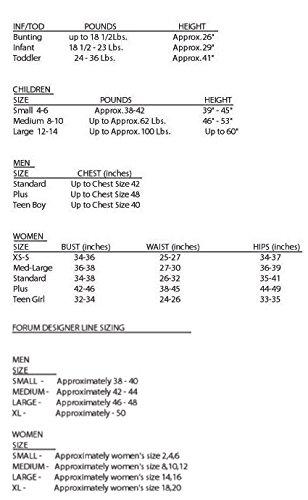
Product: Forum Novelties Female Zombie Severed Head Hanging Property, Multicolored
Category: Clothing, Shoes & Jewelry | Costumes & Accessories | Women | Costumes & Cosplay Apparel | Costumes
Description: This prop has great details and includes a string to hang the Prop with.
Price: $15.00
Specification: ProductDimensions:15.9x7.7x5.6inches|ItemWeight:5.6ounces|ShippingWeight:5.6ounces(Viewshippingratesandpolicies)|DomesticShipping:ItemcanbeshippedwithinU.S.|InternationalShipping:ThisitemcanbeshippedtoselectcountriesoutsideoftheU.S.LearnMore|ASIN:B00E00EE9E|Itemmodelnumber:63481|Manufacturerrecommendedage:4-12years